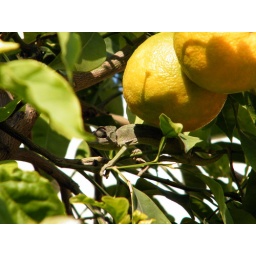
Chameleon in an orange tree